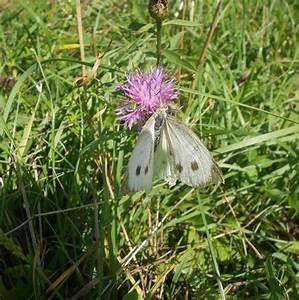
butterfly